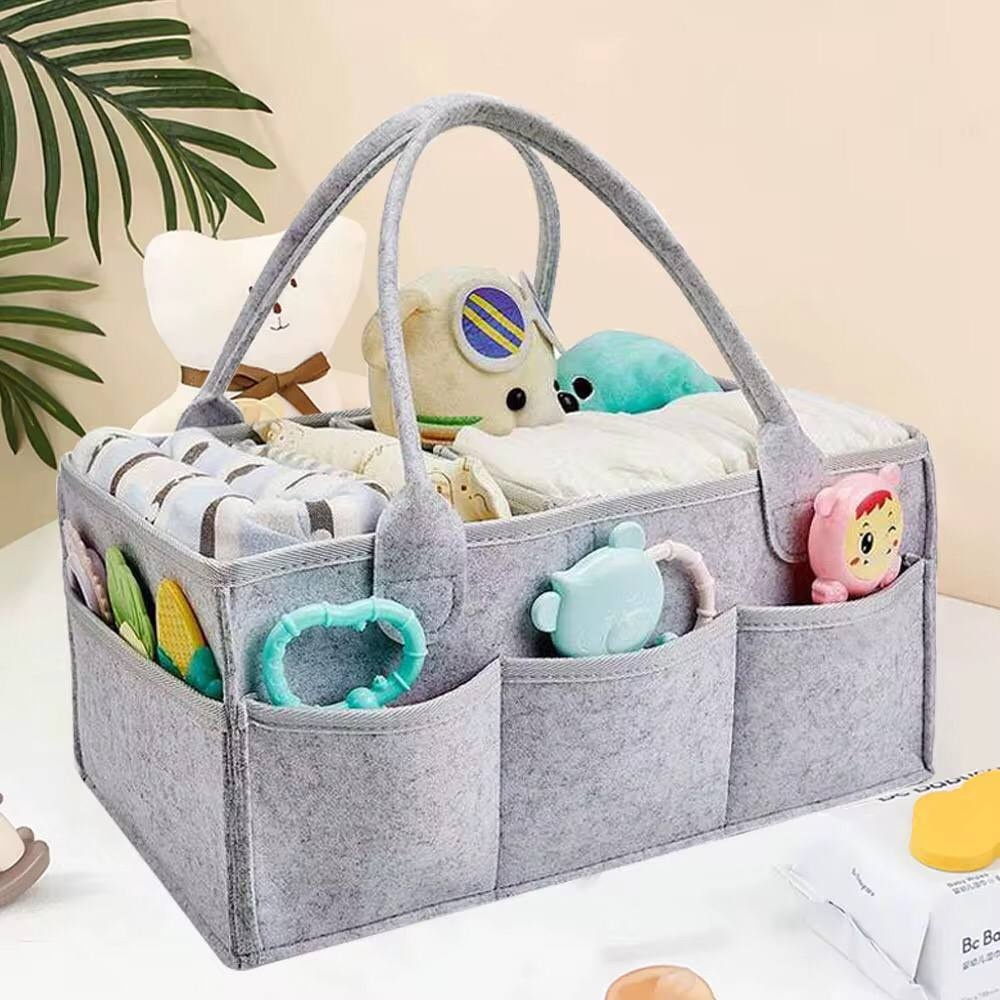
Baby Diaper Caddy Nursery Organizer
Keep baby essentials organized with this soft yet sturdy diaper caddy! Featuring felt handles and a collapsible design, it stores diapers, clothes, toys, and more. Available in light grey and dark grey, it measures 35x25x18cm—perfect for any nursery!
Brand: Luxury Homes Collections
Category: Baby & Toddler > Diapering > Diaper Organizers > Diaper Caddies